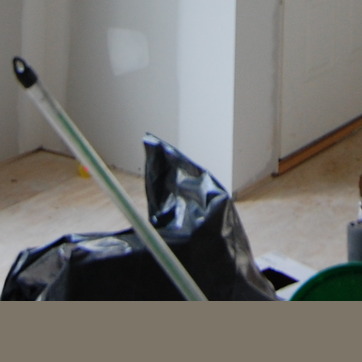
Material: plastic